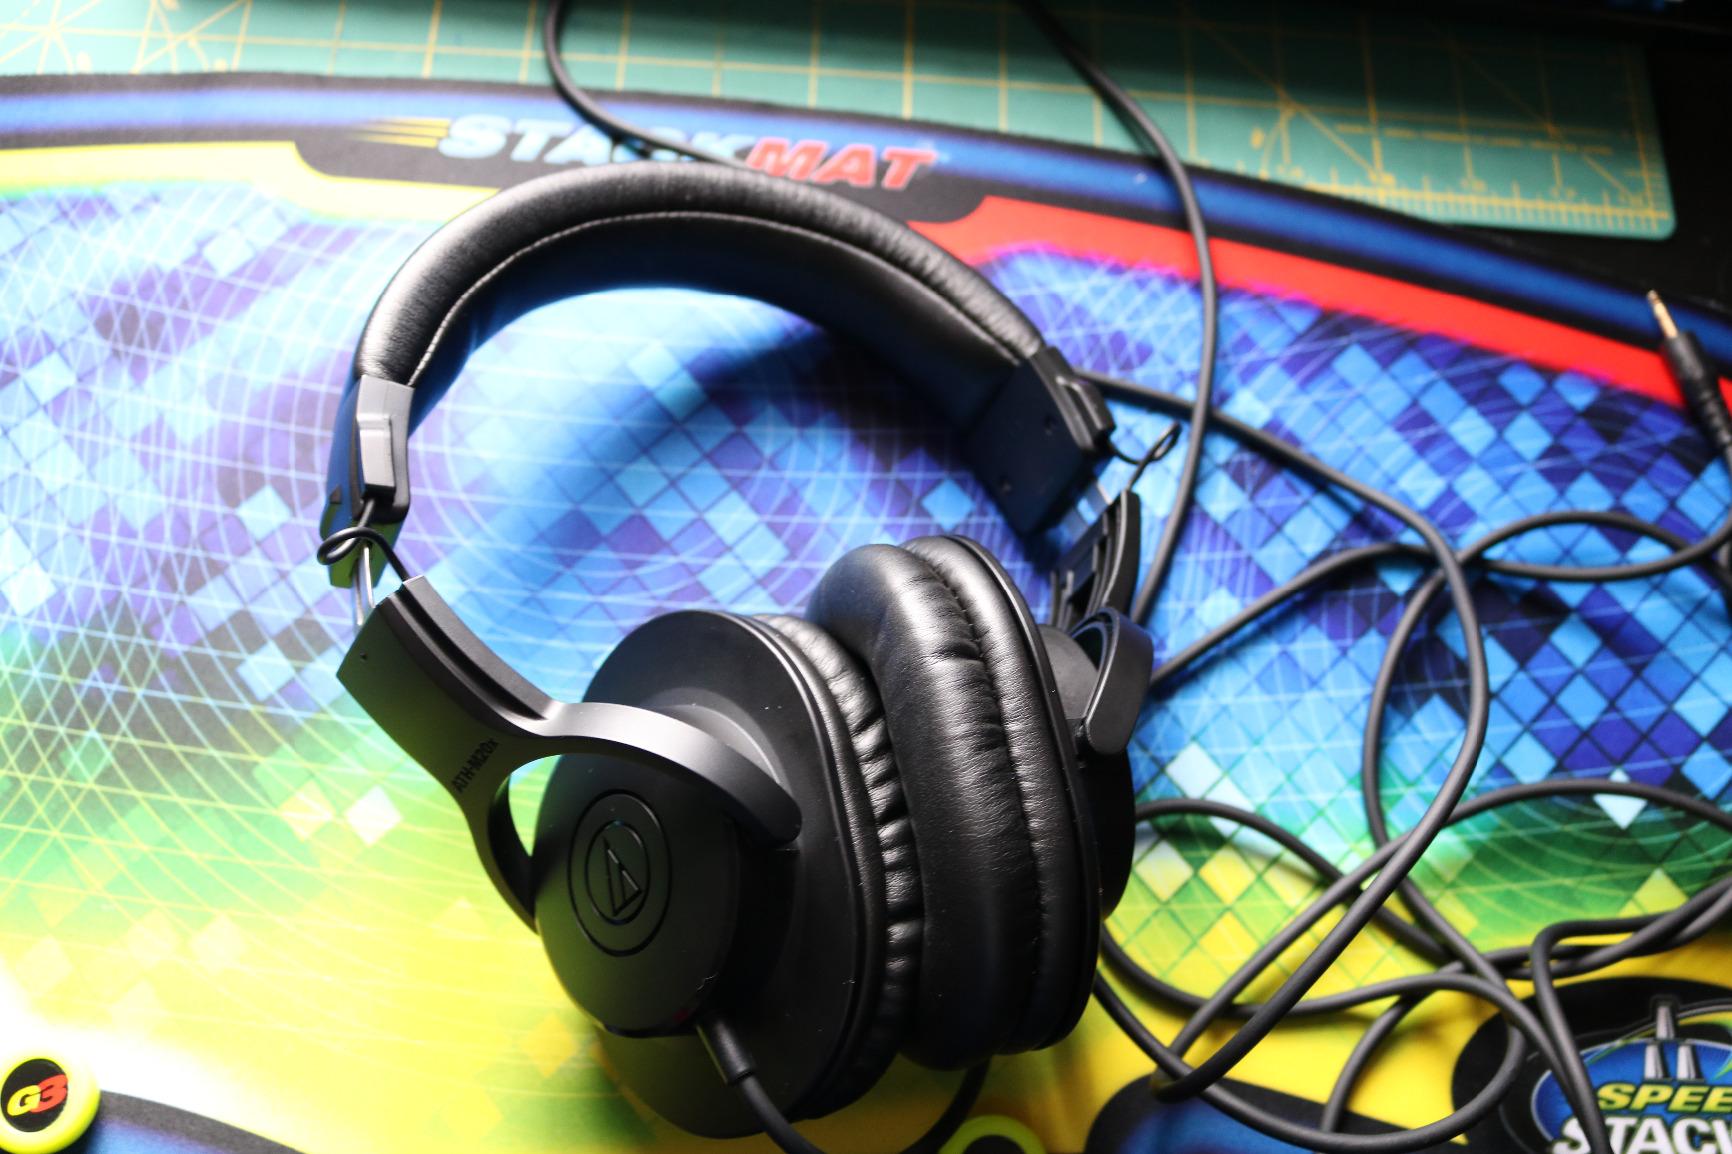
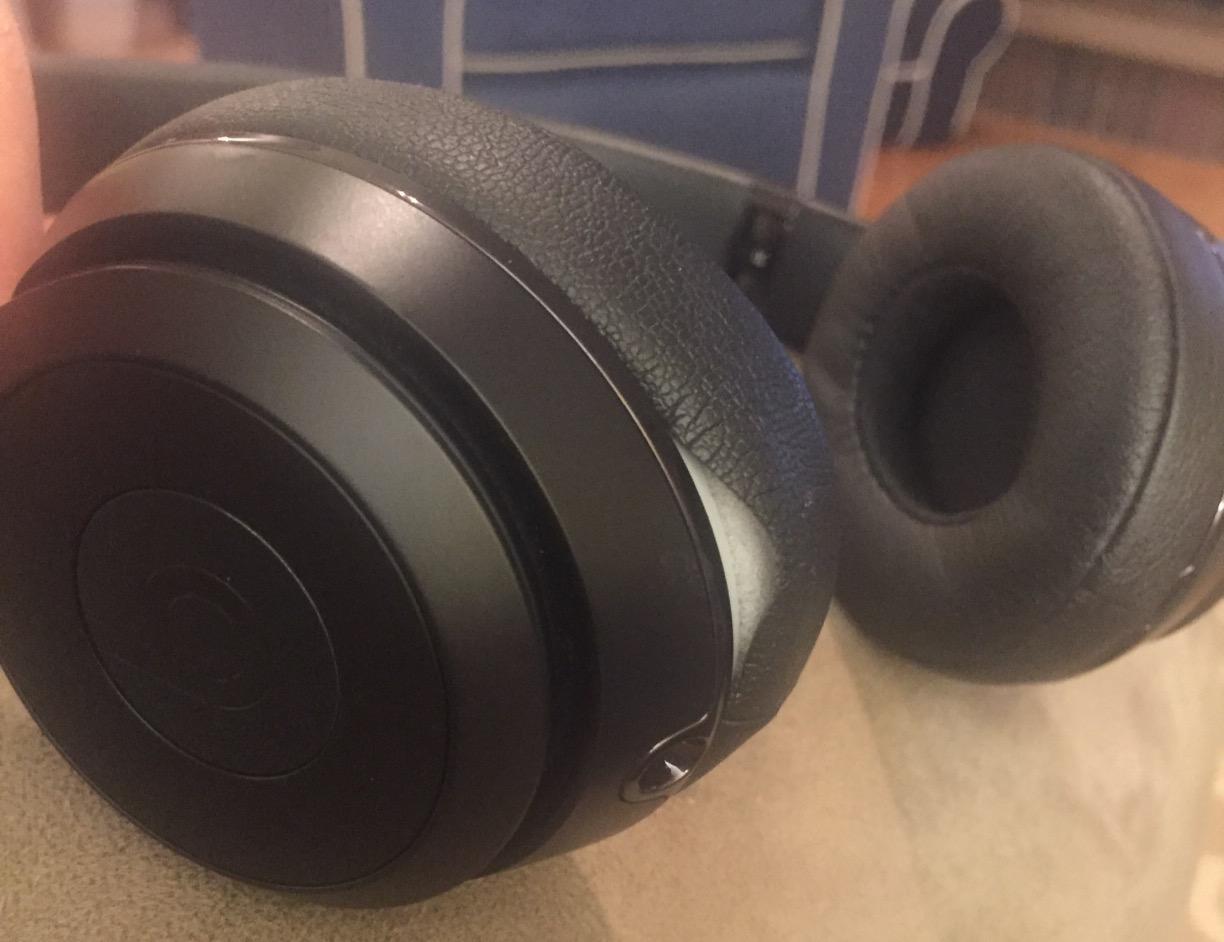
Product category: headphones
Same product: no